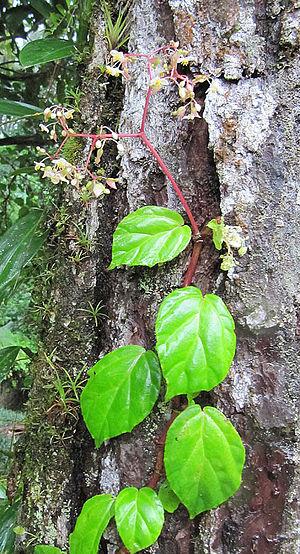
Les bégonias sont des plantes à fleurs du genre Begonia qui représente la quasi-totalité de la famille des Bégoniacées, avec plus de 1 800 espèces. Celles-ci sont la plupart du temps facilement reconnaissables à leurs feuilles asymétriques et aux fragiles fleurs à minuscule cœur jaune, parfois très dissemblables sur un même pied, selon qu'elles sont mâles ou femelles, puisque ce sont des plantes monoïques strictes ; tandis que les autres caractères apparaissent au contraire très variables d'une espèce à l'autre, tant la forme et la couleur du feuillage et des fleurs, que par le port ou la hauteur, qui s'échelonne de quelques centimètres à 3 ou 4 mètres. À ces espèces botaniques, il faut ajouter presque autant d'hybrides et de multiples cultivars horticoles.